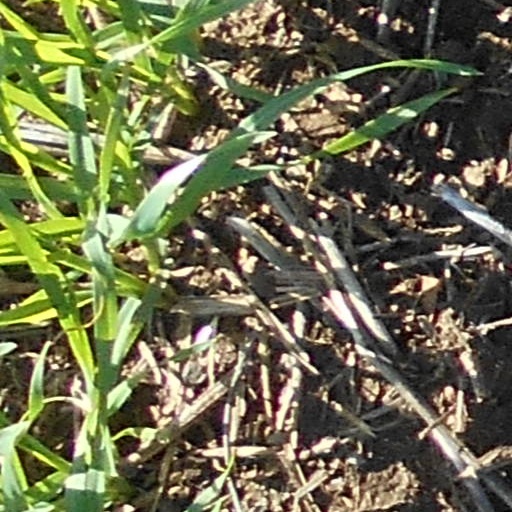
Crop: wheat